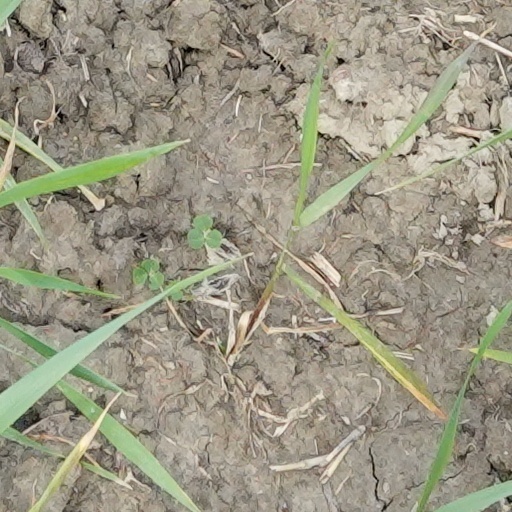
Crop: wheat